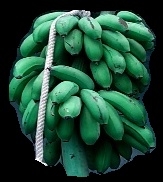
Variety: rasbale
Grade: grade2